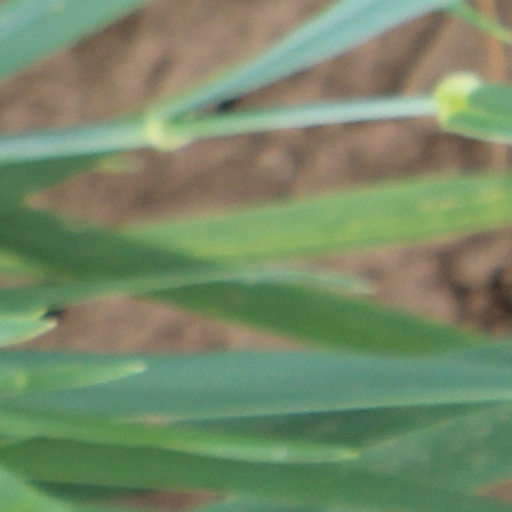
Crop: wheat